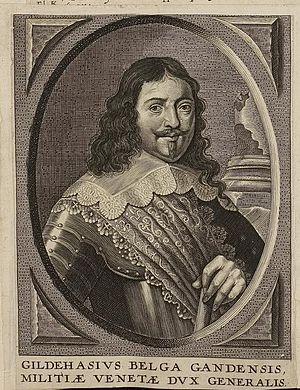
Gilles De Haes, il signait Gilli de Hase, ses contemporains écrivait son nom Gildeoss, Gil d'As, Gildenhas, et Albrecht von Wallenstein l'appelait Wildhas, parfois connu sous le nom de Gil de Hasius, est un militaire flamand de la guerre de Trente Ans et de la guerre de Candie, qui a gravi tous les échelons pour devenir général, né à Gand le 27 octobre 1596, et mort à Zara le 30 octobre 1659.